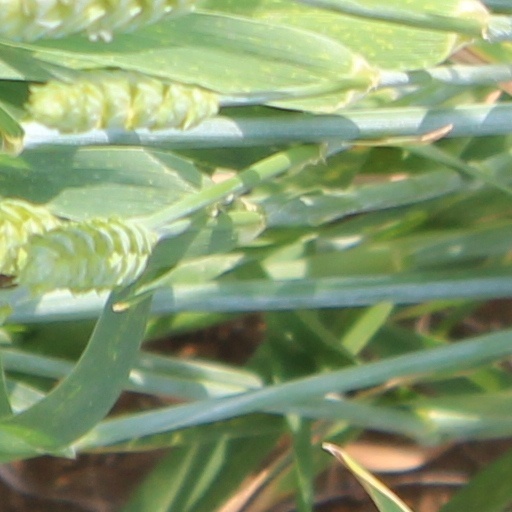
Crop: wheat